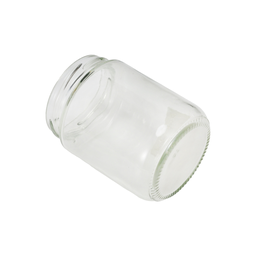
Label: glass